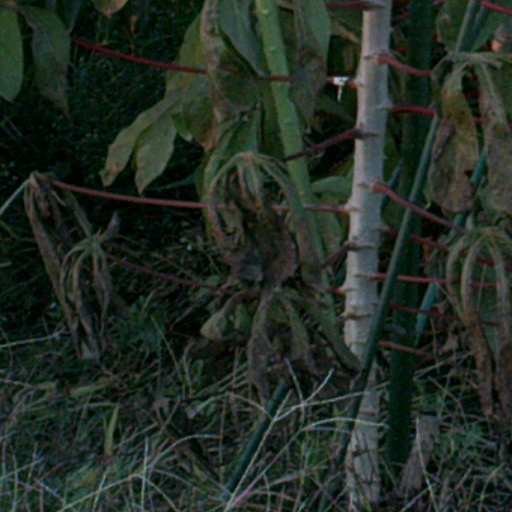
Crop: cassava